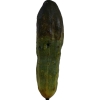
Label: cucumber